Ferdinand I, Holy Roman Emperor

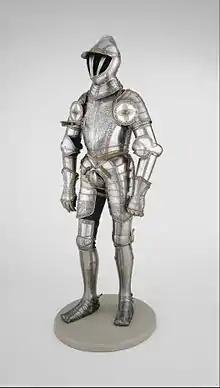
"Armor of Ferdinand I, Holy Roman Emperor", created when he was still King of the Romans in 1549

Suleiman had allocated Transylvania and eastern Royal Hungary to John II Sigismund, which became the "Eastern Hungarian Kingdom", reigned over by his mother, Isabella Jagiellon, with Martinuzzi as the real power. But Isabella's hostile intrigues and threats from the Ottomans led Martinuzzi to switch round. In 1549, he agreed to support Ferdinand's claim, and Imperial armies marched into Transylvania. In the Treaty of Weissenburg (1551), Isabella agreed on behalf of John II Sigismund to abdicate as king of Hungary and to hand over the Holy Crown of Hungary and regalia. Thus Royal Hungary and Transylvania went to Ferdinand, who agreed to recognise John II Sigismund as vassal Prince of Transylvania and betrothed one of his daughters to him. Meanwhile, Martinuzzi attempted to keep the Ottomans happy even after they responded by sending troops. Ferdinand's general Castaldo suspected Martinuzzi of treason and with Ferdinand's approval had him killed.